John Parsons (footballer, born 1875)

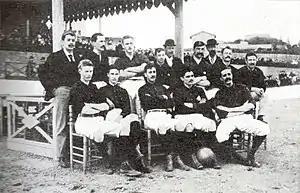
John (seated, the first from the left), in 1895.

John Parsons Alexander (14 April 1875 – 18 November 1960), was an Anglo-Spanish footballer who played as a forward for FC Barcelona. His younger brother, William, followed him every step through.